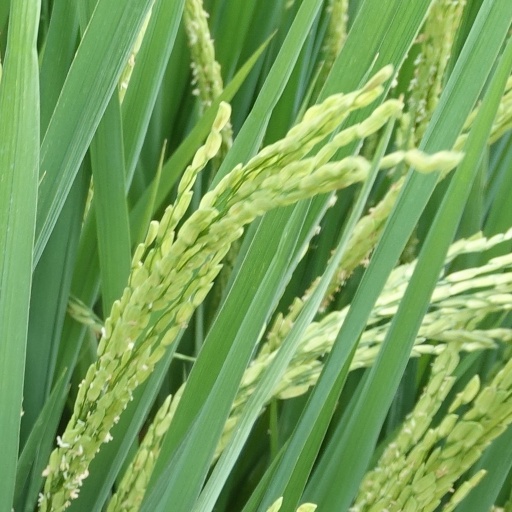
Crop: rice